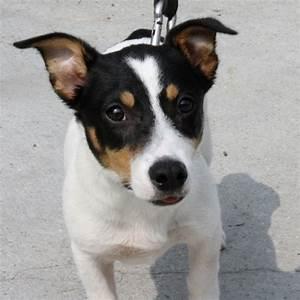
dog